Henry Hill Hickman

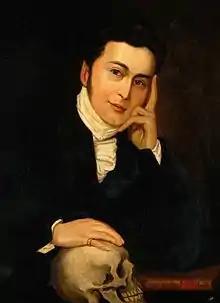
Henry Hill Hickman

Henry Hill Hickman (born Henry Hickman) (27 January 1800 – 2 April 1830) was an English physician and promoter of anaesthesia.